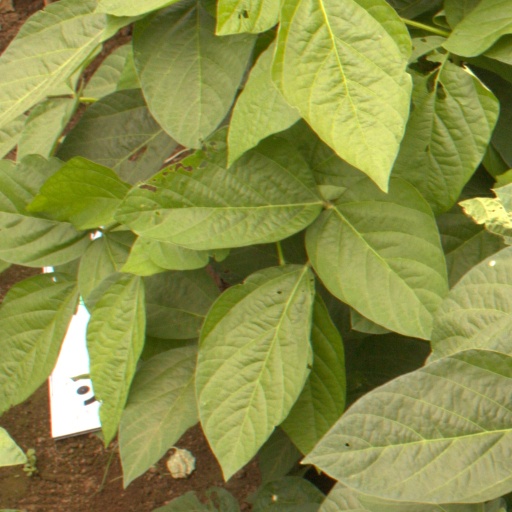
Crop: soybean